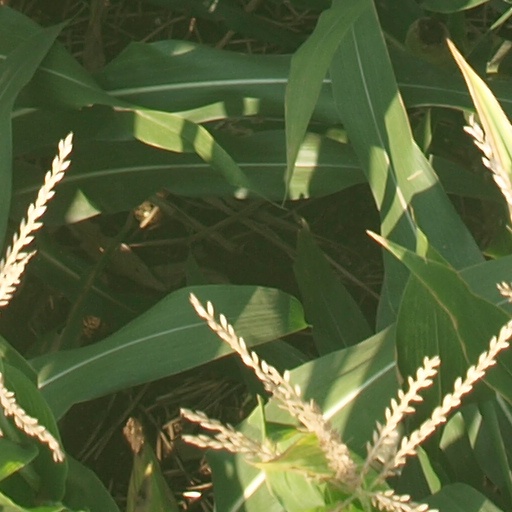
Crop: maize; corn